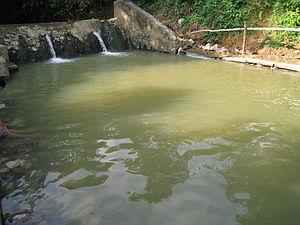
La source thermale de Bang est située dans la cordillère annamitique dans le district de Lệ Thủy, province de Quảng Bình, au Viêt Nam. Cette source est 20 km à l'ouest du chef-lieu du district et 40 km au sud du chef-lieu provincial de Đồng Hới. La température de l’eau à la source est de 105 °C. Les touristes s'y lavent comme une méthode thérapeutique pour rhumatisme, dermatologie, neuropathie.